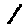
Label: 1